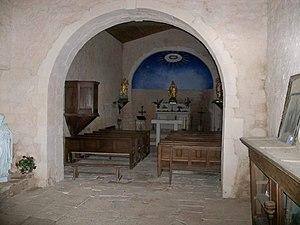
Intérieur de la Chapelle Notre Dame de Lamaron, Lagarde d'Apt, Vaucluse, France
La chapelle Notre-Dame de Lamaron est une chapelle romane située près de Lagarde-d'Apt en Provence, dans le département de Vaucluse.